Friedrich Egon von Fürstenberg

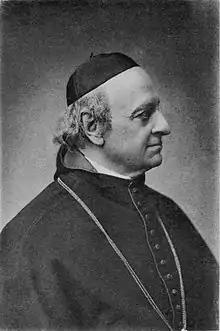
Photo taken in 1887.

Friedrich Egon von Fürstenberg (8 October 1813 – 20 August 1892) was a prelate of the Catholic Church who was archbishop of Olomouc from 1853 until his death almost forty years later. He was made a cardinal in 1879. By birth, he was member of the collateral branch of the House of Fürstenberg.